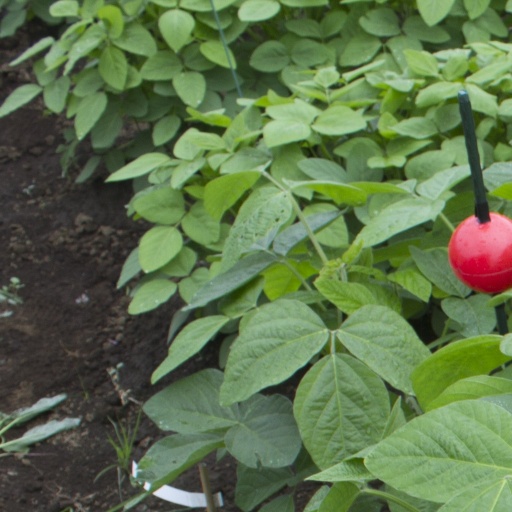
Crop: soybean